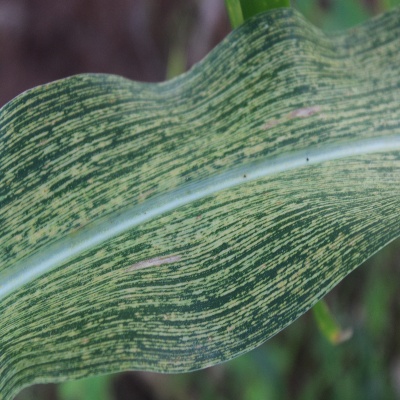
Crop: Maize
Condition: streak virus